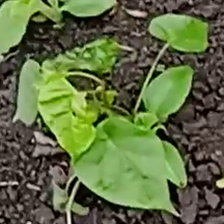
Weed species: Obscure_morning _glory(Ipomoea obscura)